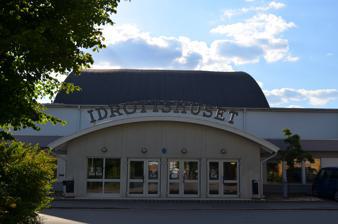
Building: Jönköpings idrottshus
Country: Sweden
Year built: 1939
Jönköpings idrottshus Kåken Jönköpings idrottshus in June 2011 Location Jönköping , Sweden Owner Jönköping Municipality Type sports hall Opened 19 November 1939 ( 1939-11-19 ) Tenants Jönköping City IBK IK Cyrus T/S IF Hallby Jönköpings IK KFUM Jönköping Jönköpings idrottshus , nicknamed Kåken , is a sports hall in Väster in Jönköping , Sweden . It was opened on 19 November 1939 with a handball game between GoIF Fram and IFK Kristianstad and acts as home ground for club teams like Jönköping City IBK ( floorball ), IK Cyrus T/S , IF Hallby (handball), Jönköpings IK (floorball) and KFUM Jönköping . Following criticism for being "too old" by the early 2000s , it was renovated and reopened on 8 September 2012. References